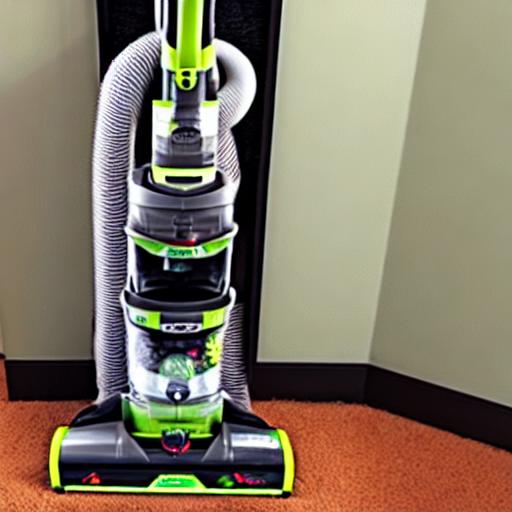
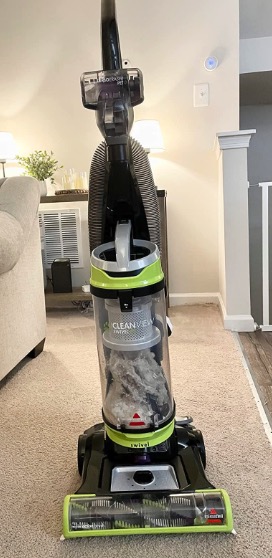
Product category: items_vacuum
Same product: no